Captains Flat

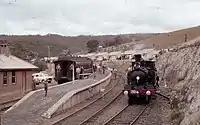
An Enthusiast's special at Captain's Flat, January, 1962

The Captains Flat railway line from Bungendore opened in 1940 with tri-weekly service. This was reduced to once a week following the closure of the mine. The railway was booked out of use on 31 August 1968 but reopened for a few weeks in 1969 for the filming of the movie "Ned Kelly".